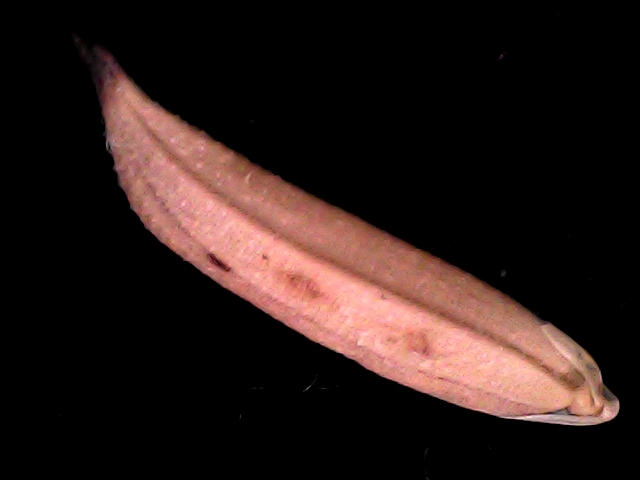
Rice variety: BD70